Half marathon world record progression

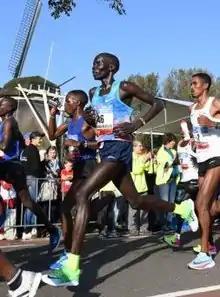
Abraham Kiptum, ran a half marathon in 2018 in a time of 58:18, which would have been a world record (world record 58:23), but in 2019 this world record was nullified, because of a doping violation verdict in 2019.

The world record in the half marathon has been officially recognized since 1 January 2004 by World Athletics, the international governing body for the sport of athletics. A total of five men's world records and six women's world records have been officially ratified since that date. The IAAF officially recognized the fastest times before that date as a "world best" from 1 January 2003 onwards. Before that date, the IAAF did not recognize any road running world records, though the concept of a world record was recognized by other organizations, such as the Association of Road Racing Statisticians (ARRS).